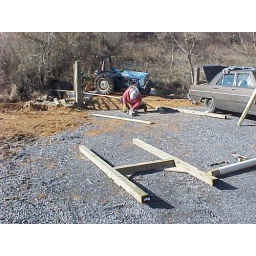
The &amp;quot;H&amp;quot; on the ground will be upright and hold the fence boards as the pass over the culvert.